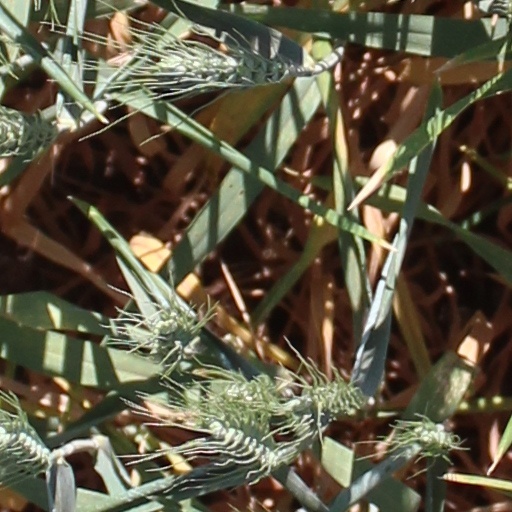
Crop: wheat